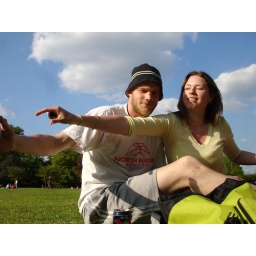
Ben and Phoebe fighting over water bottle 3